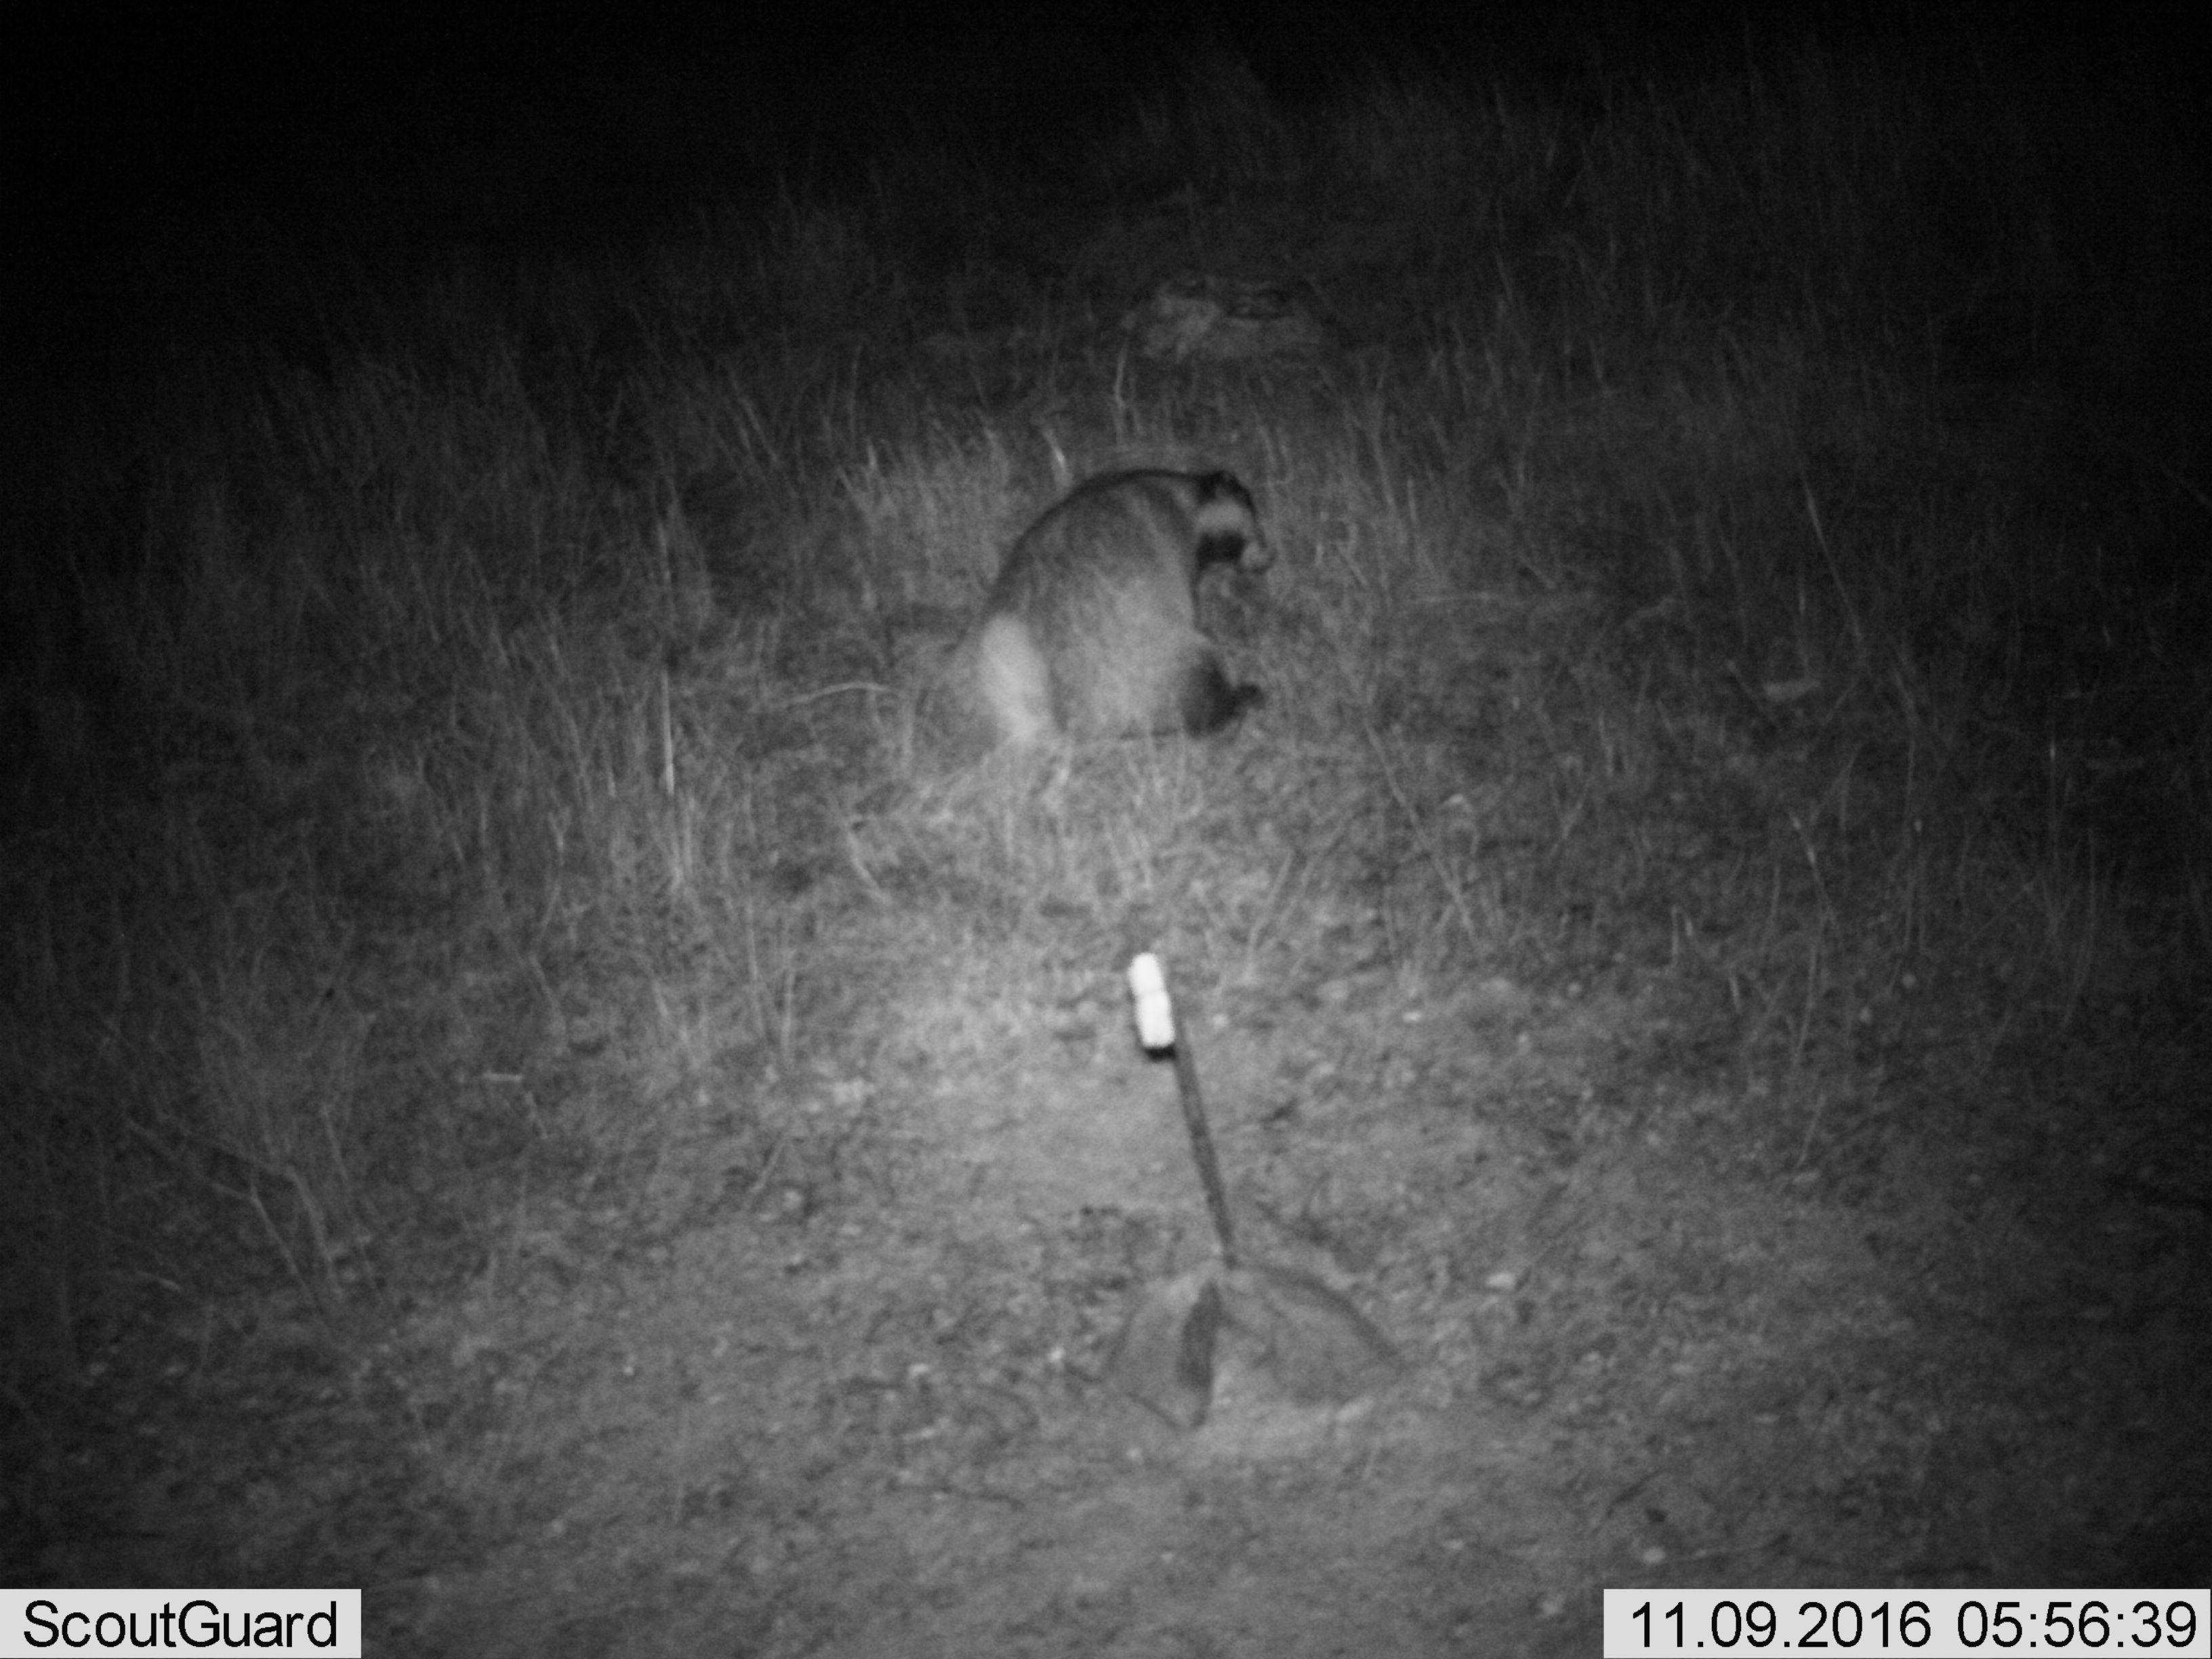
Species: Meles meles